Kostadin Kostadinov (politician)

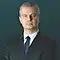
Kostadinov in 2019

Kostadin Todorov Kostadinov (born 1 April 1979) is a far-right and ultranationalist Bulgarian politician. He is the chairman of the ultranationalist Revival party ("Vazrazhdane").